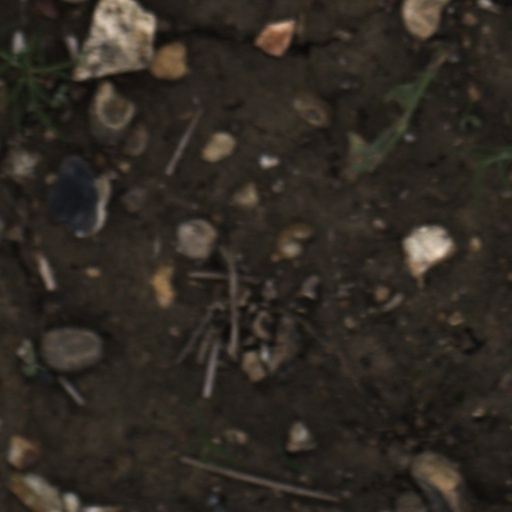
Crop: wheat